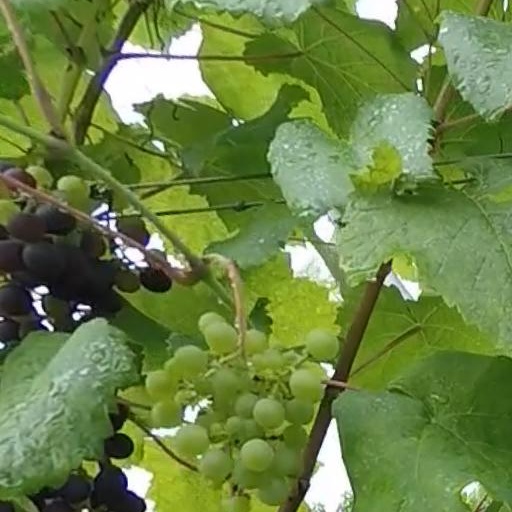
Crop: grape